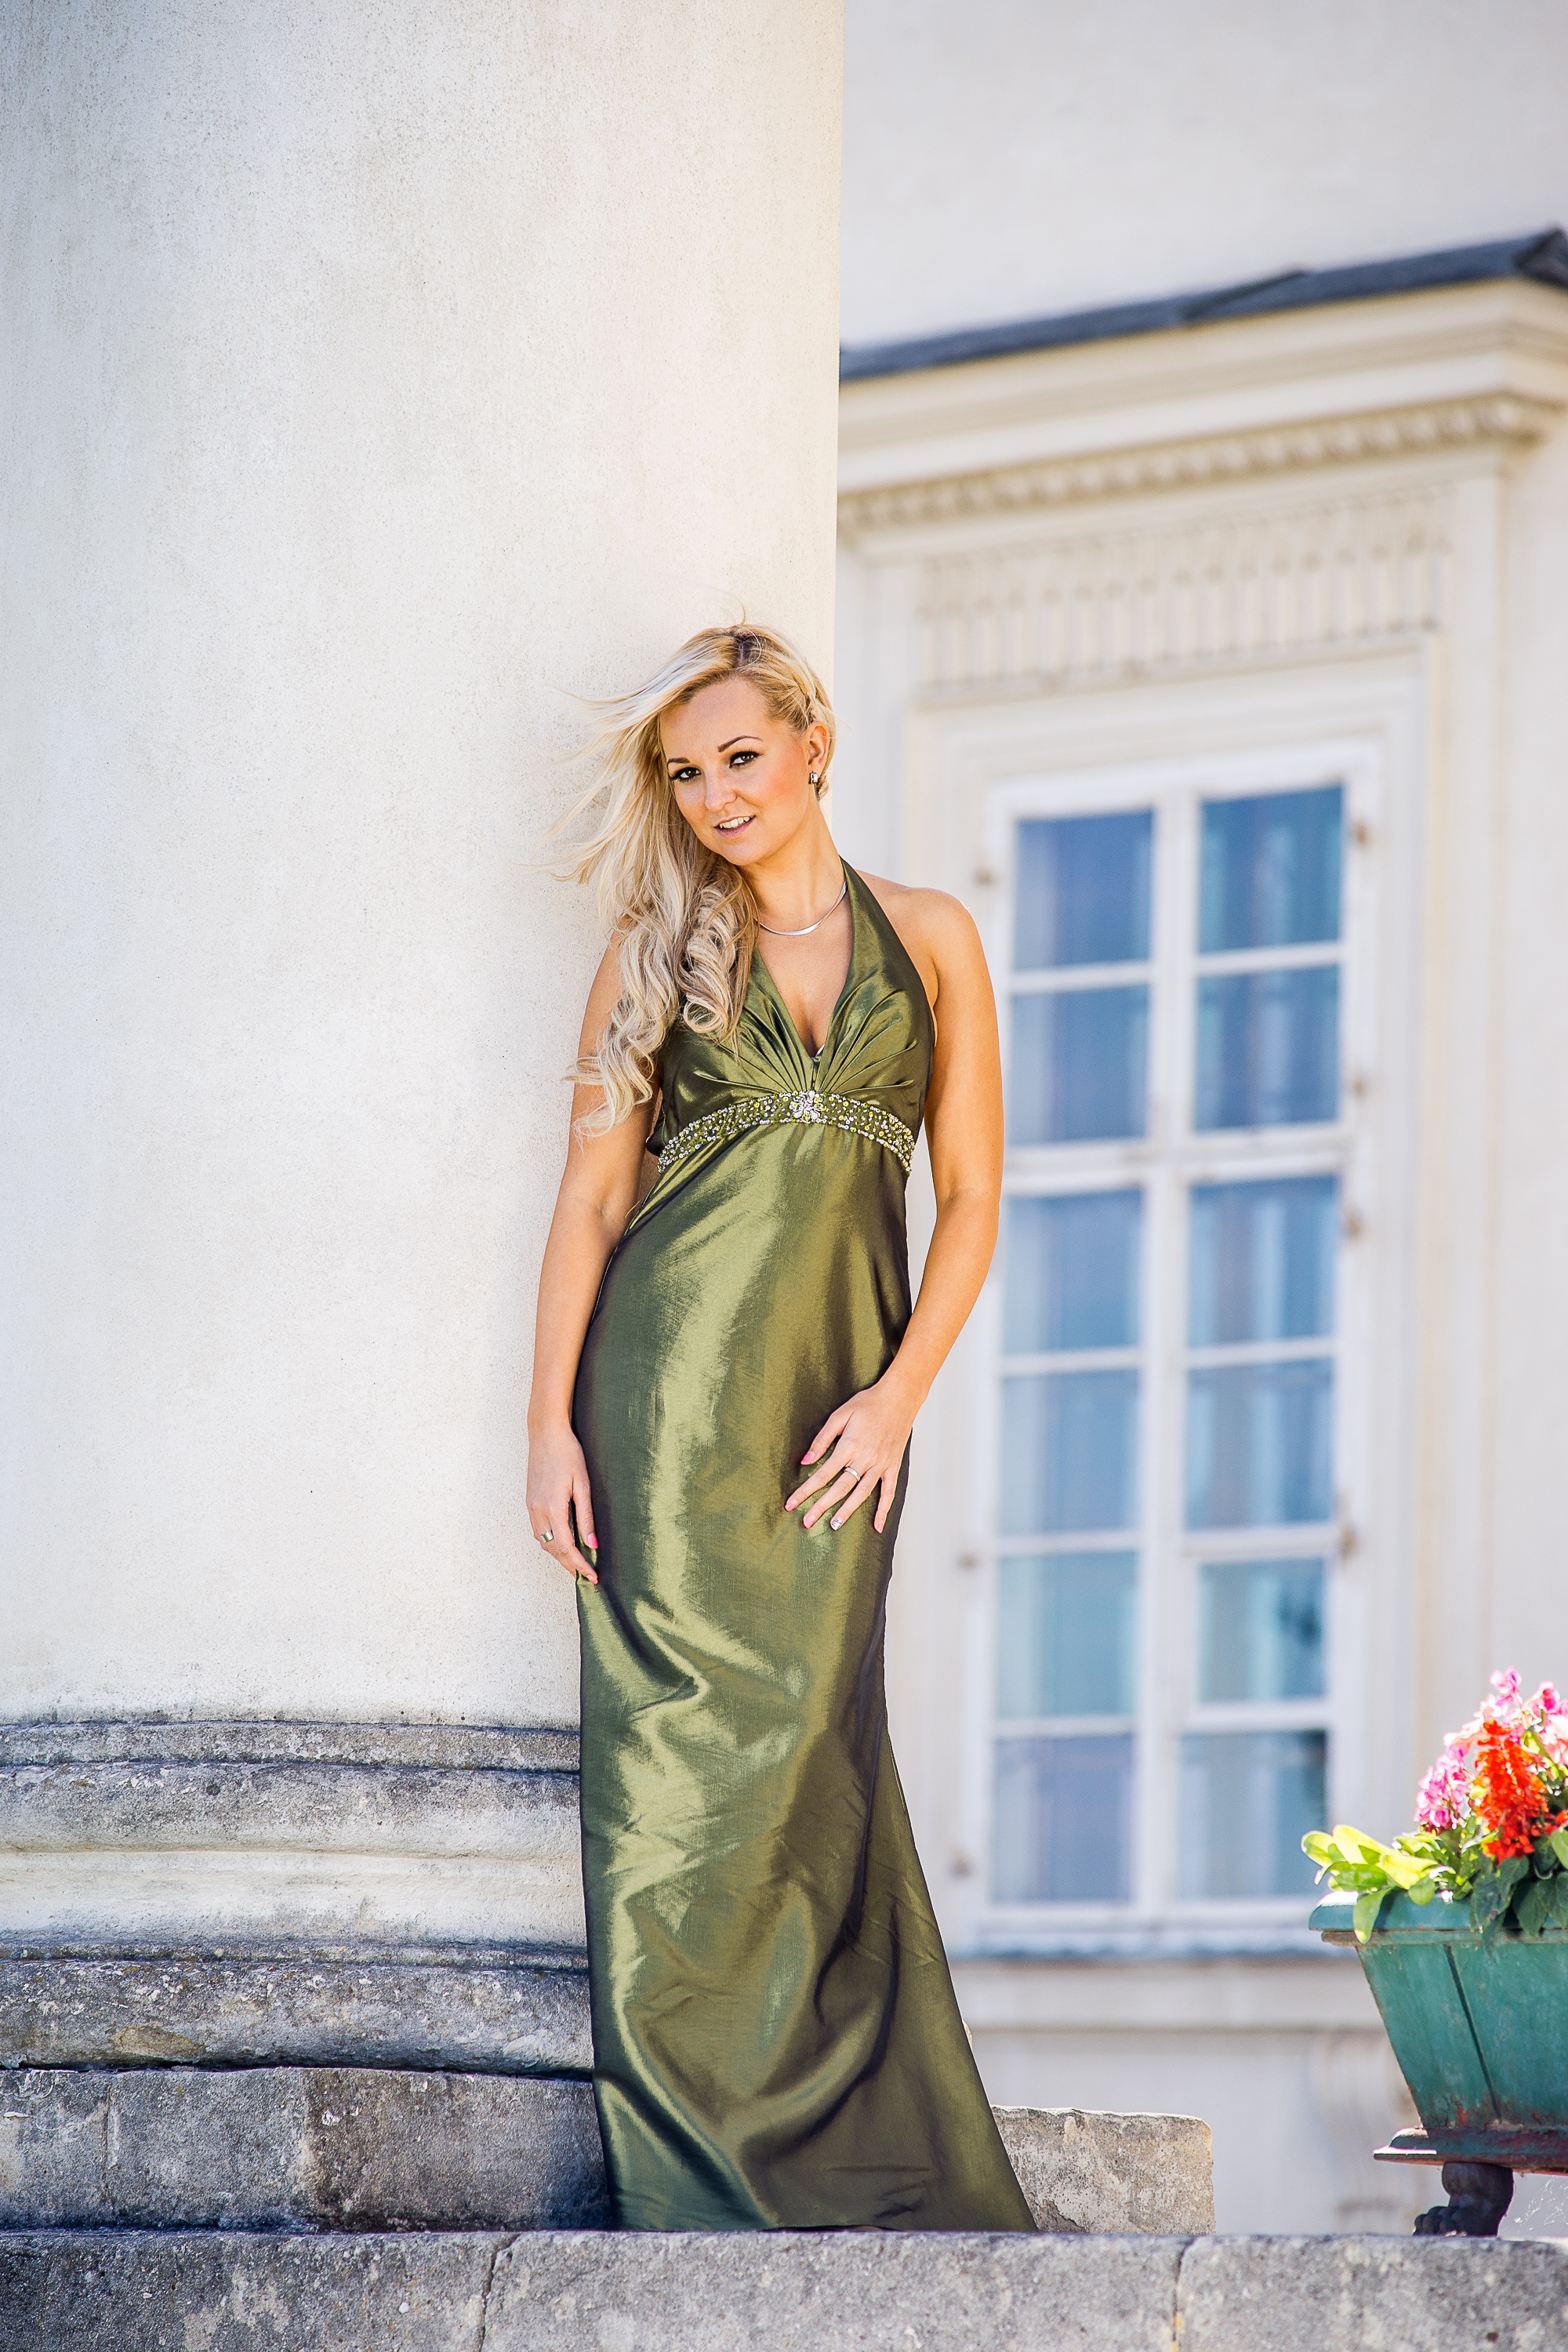
girl, woman, photography, model, young, spring, green, fashion, clothing, lady, wedding dress, bride, outdoors, dress, photograph, beauty, nice, character, prom, gown, bridesmaid, photo shoot, portrait photography, bridal clothing